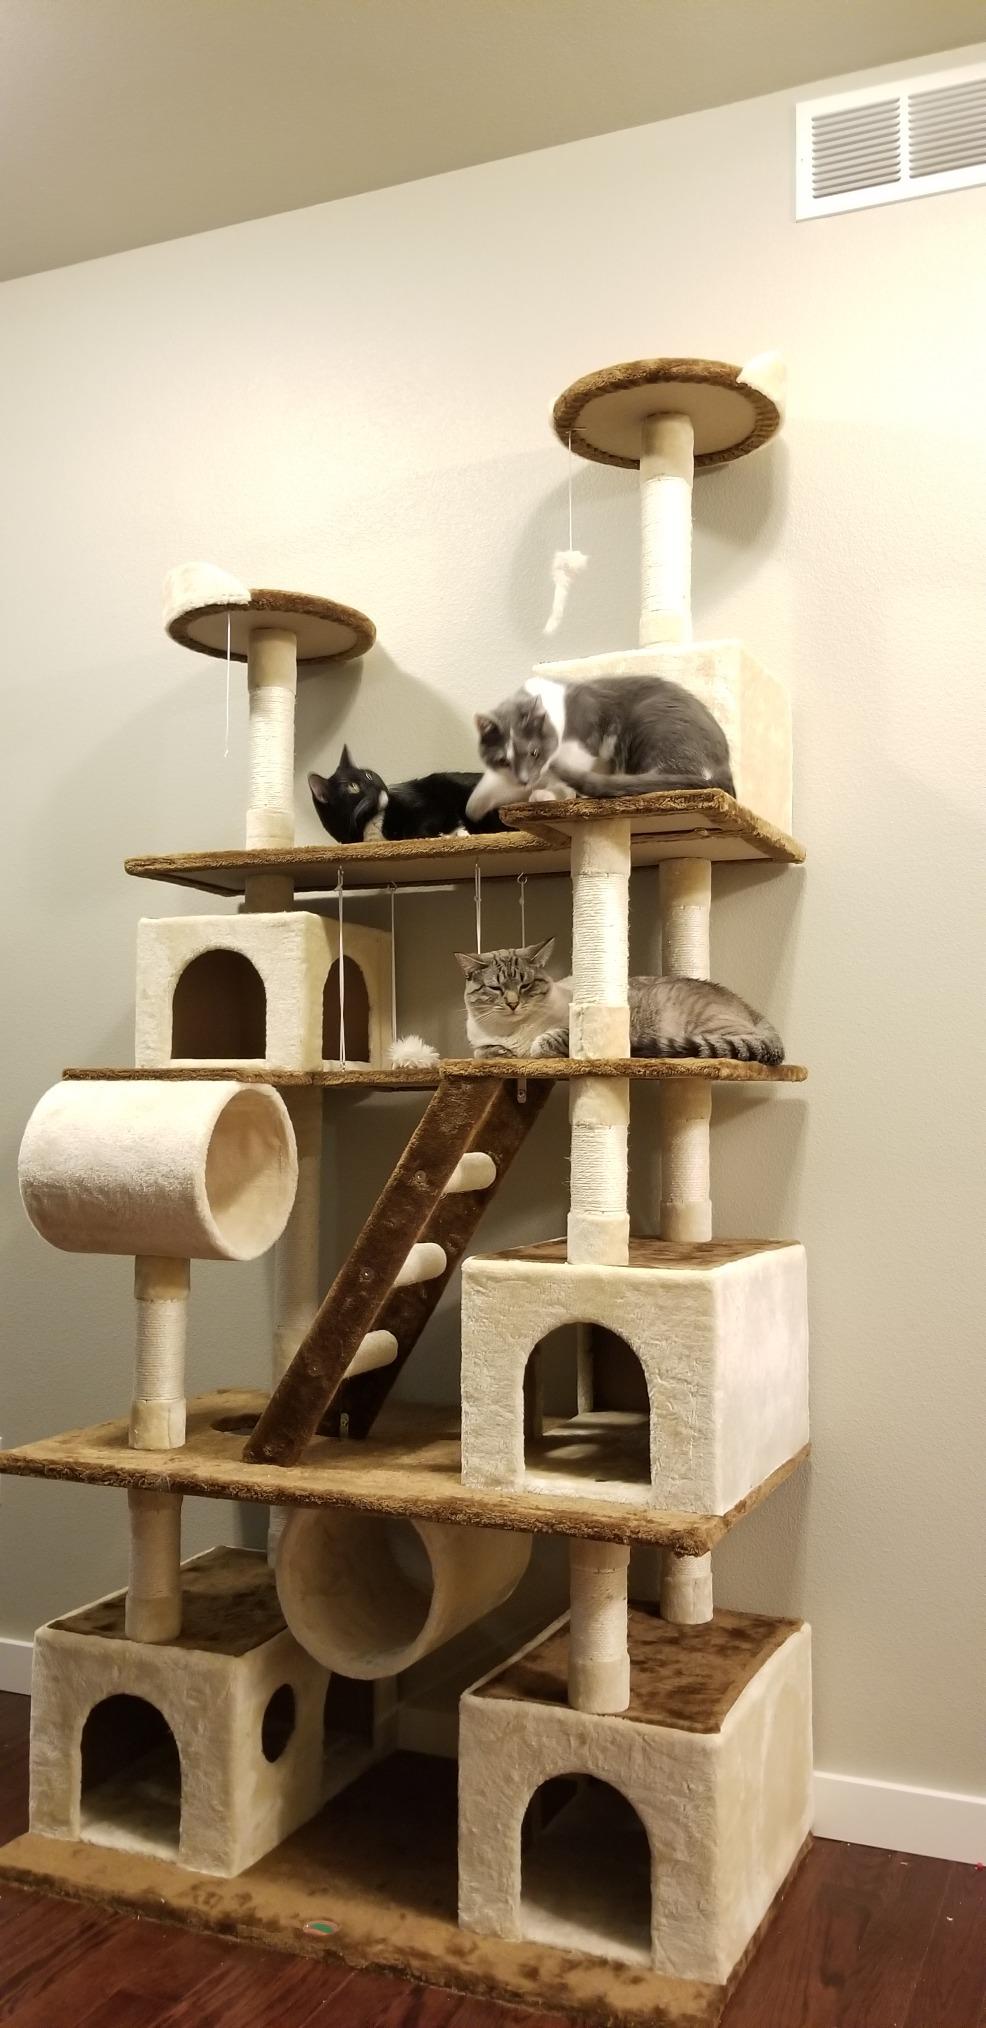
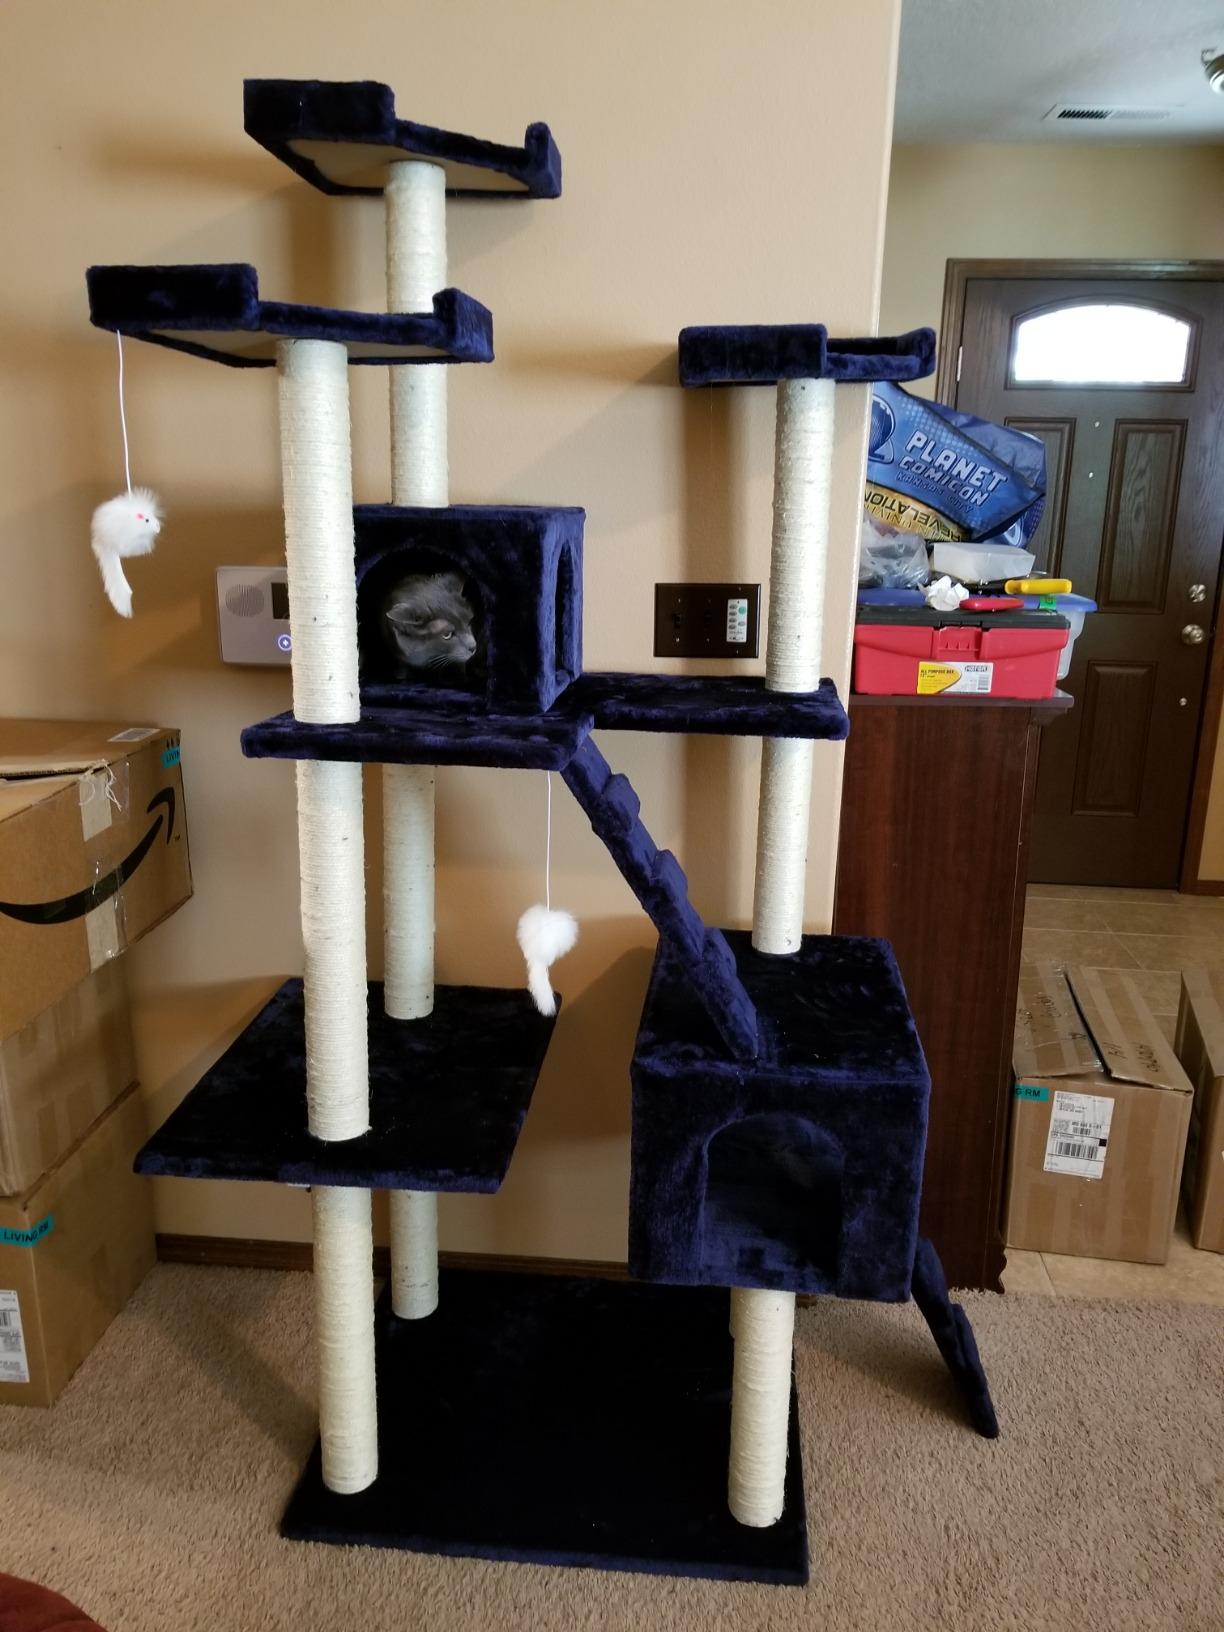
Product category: items_cat tree
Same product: no